Svante Nordin

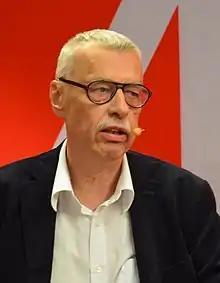
Svante Nordin (2014)

Per Svante Gudmund Nordin (born April 18, 1946) is a Swedish historian of ideas and author. He is a professor of history of ideas at Lund University.